Blaze Away!

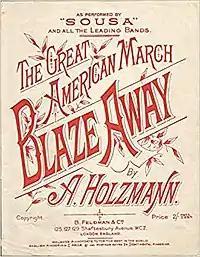
Sheet music published in London.

"Blaze Away!" is a 1901 march by the German-American composer Abe Holzmann. It was his greatest success.